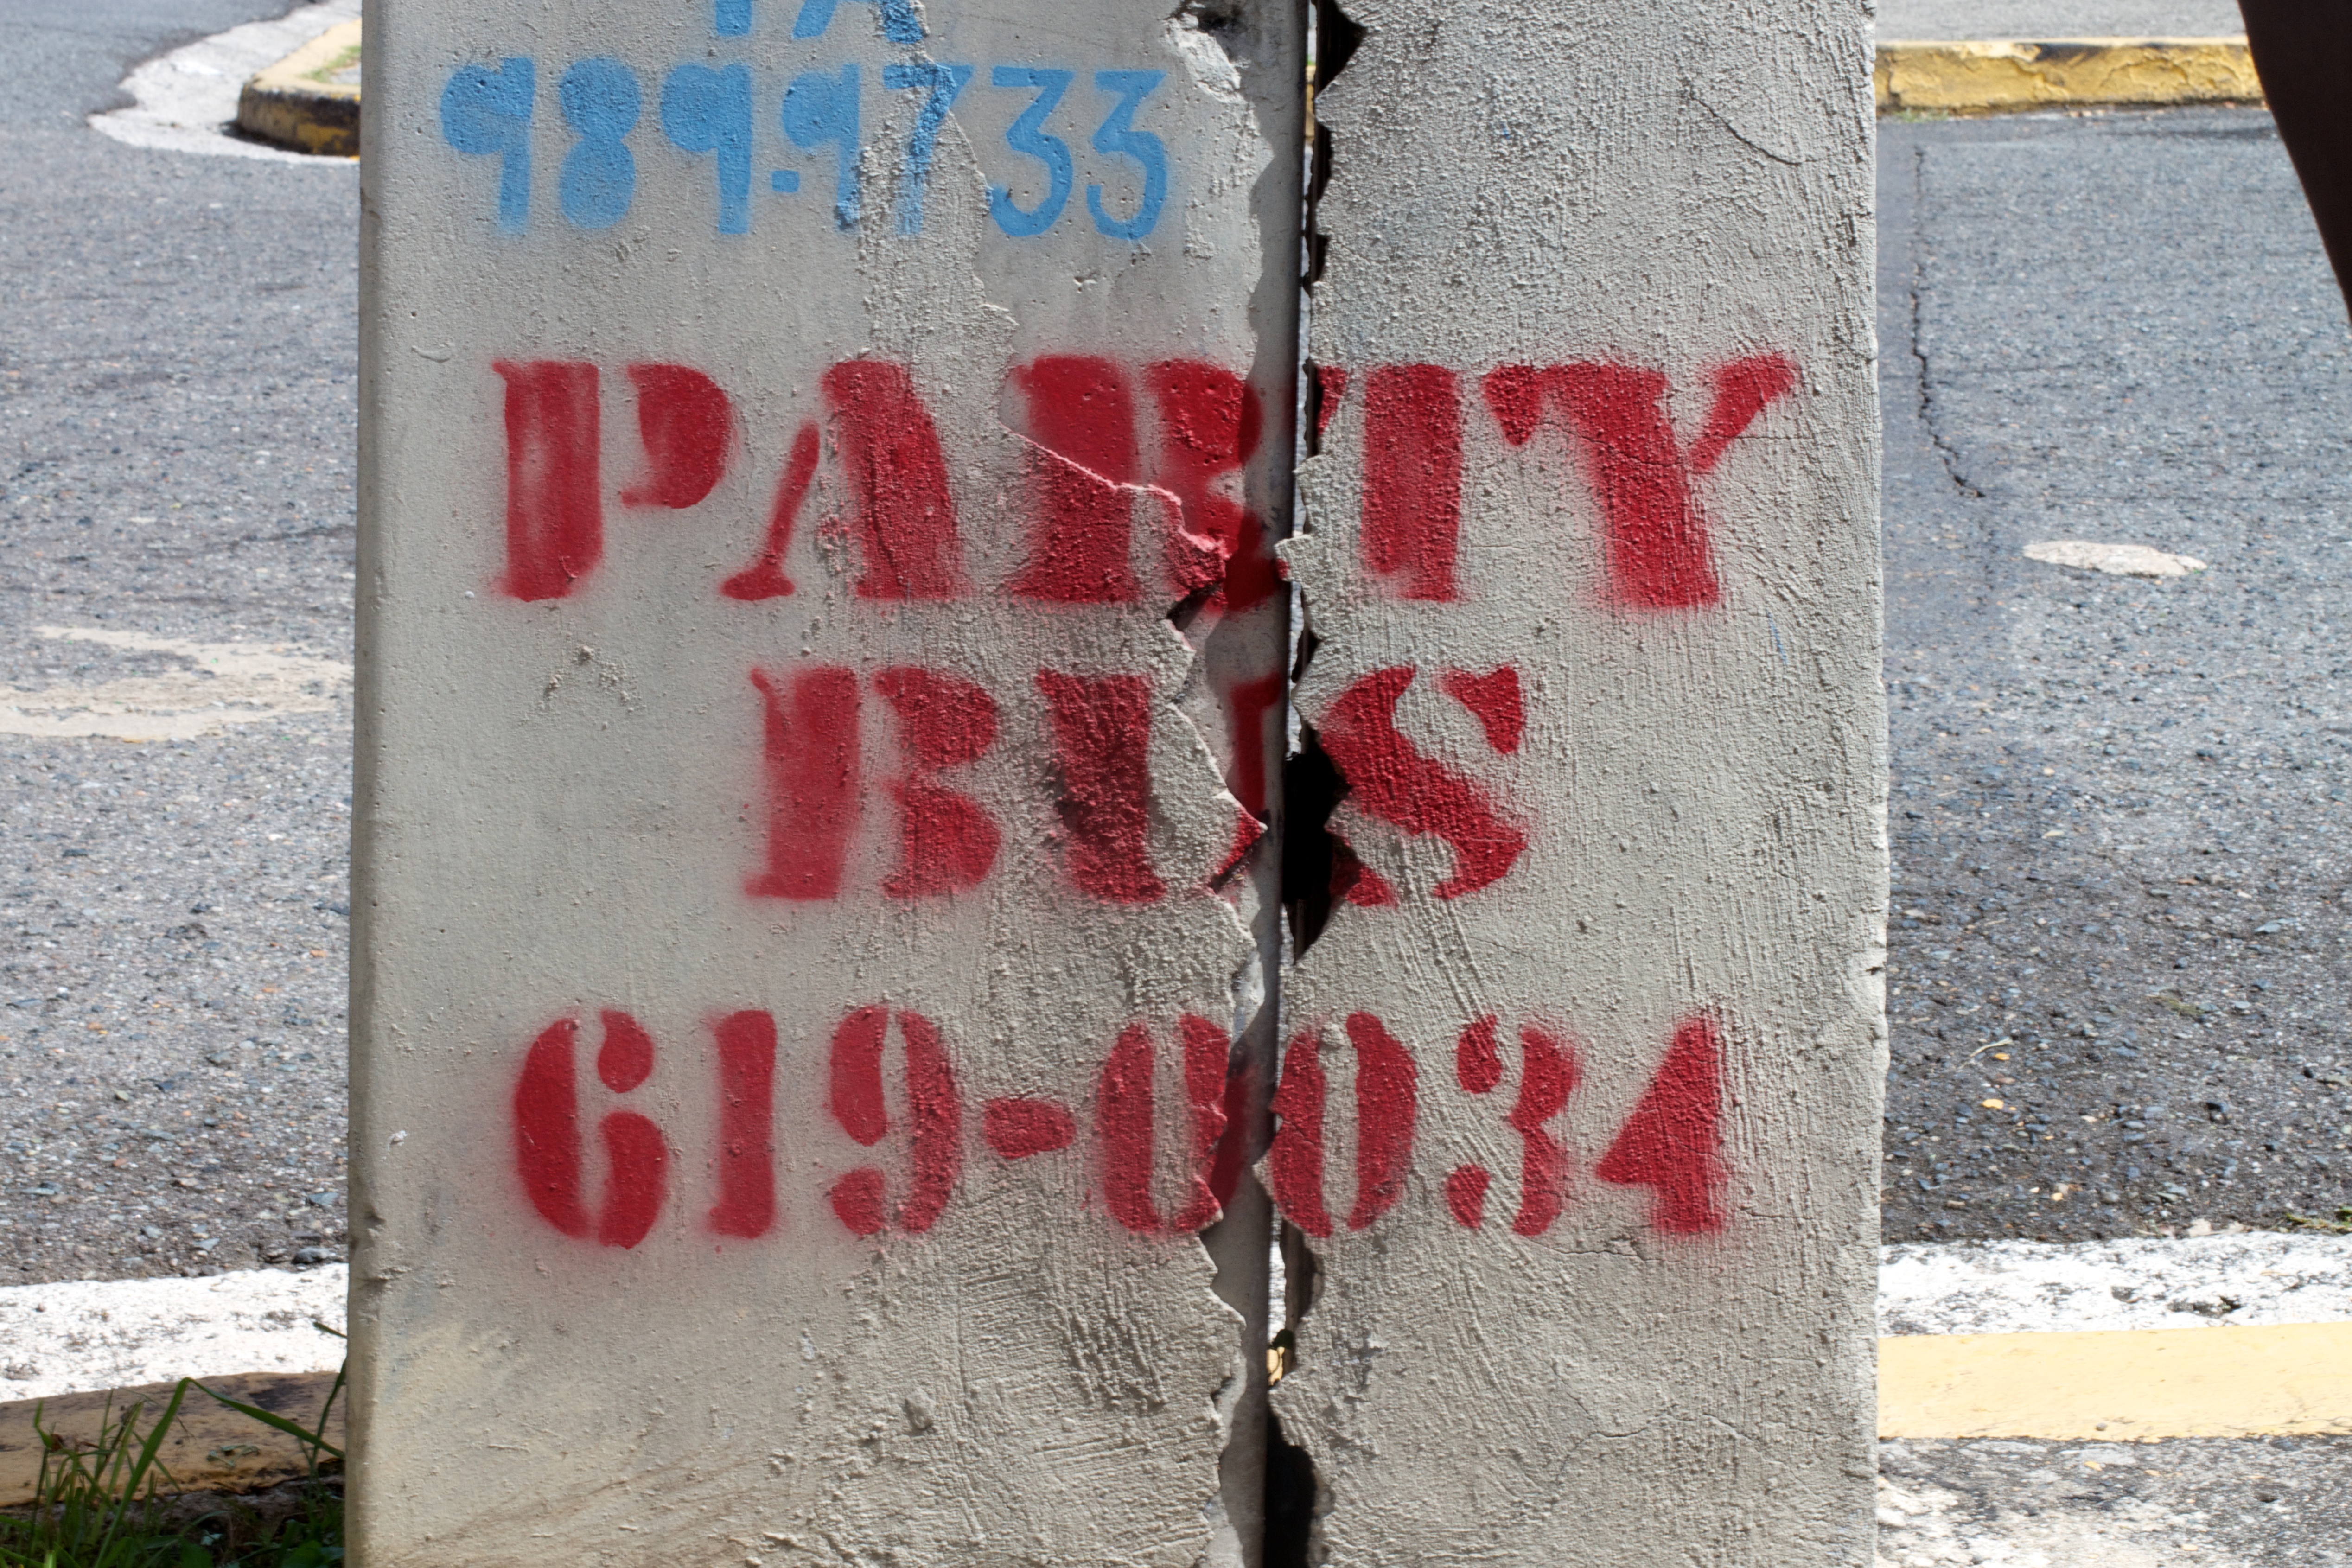
road, street, sidewalk, wall, sign, red, color, street sign, graffiti, signage, lane, street art, art, cool image, infrastructure, traffic sign, road surface, urban area